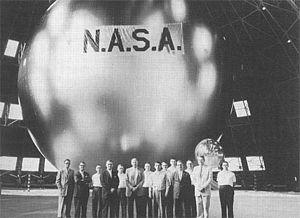
Les deux satellites Echo ont été construits par la NASA dans le cadre de la première expérimentation de satellites de communications. Chaque engin était un satellite ballon passif, dont la surface métallisée permettait la réflexion des ondes hertziennes. Deux points à la surface de la terre pouvaient ainsi être mis en relation via un rebond sur le satellite.